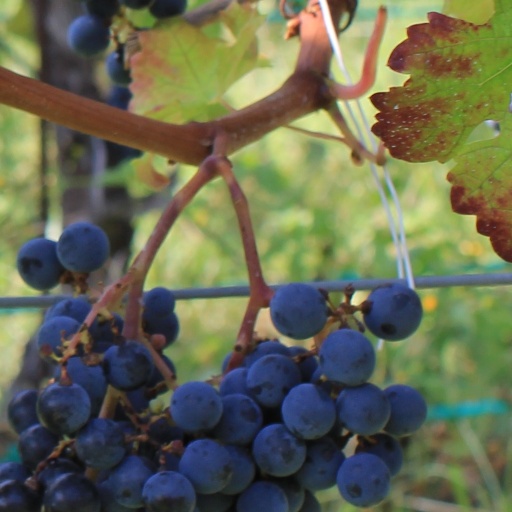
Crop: grape